Harry Gifford (rugby league)

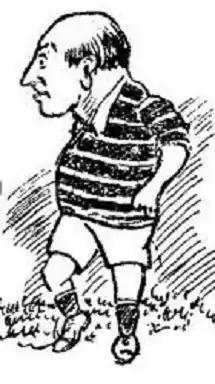
Caricature featuring Harry Gifford

Harry Gifford was transferred from Ulverston Hornets to Barrow during August 1901 for one guinea, i.e. one pound, and one shilling (based on increases in average earnings, this would be approximately £400.10 in 2017), he played his last match for Barrow in the 4-52 defeat by Wigan at Central Park, Wigan on Saturday 21 October 1922.